Jimmy Robinson (recording engineer)

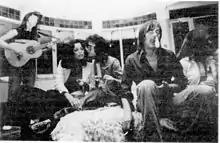
From left to right: (Playing Guitar) Jessie Scotland, (Vogue Model) Angeleen Gagliano and (Producer) Jimmy Robinson, (Record Plant Owner) Gary Kellgren and Kristin Gaines

While working on Paris, Robinson received a phone call from Ben Edmonds from Capitol Records A&R department and asked him to work with Jimmy Page on a new group signed to Swan Song Records. The group was to be called "Detective" and Robinson was to serve as producer and engineer for the first album. This album turned out so well that many Led Zeppelin fans thought that Jimmy Page had produced it under the pseudonym "Jimmy Robinson".